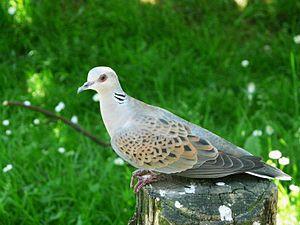
Tourterelle des bois (Streptopelia turtur), parc animalier des Pyrénées, Argelès-Gazost, Hautes-Pyrénées, France.
La flore et la faune d'Algérie regroupe un certain nombre d'espèces végétales et animales. Il y a plusieurs parcs protégés en Algérie dont Chréa, Parc national de Belzma, Parc national de l’Ahaggar, Parc national de Chréa, Parc national de Theniet El Had, Parc culturel du Tassili, Parc national de Gouraya, Parc national du Djurdjura, le parc national d'El kala. Aussi, le pays abrite d’énorme variété d'espèces animales et végétales.